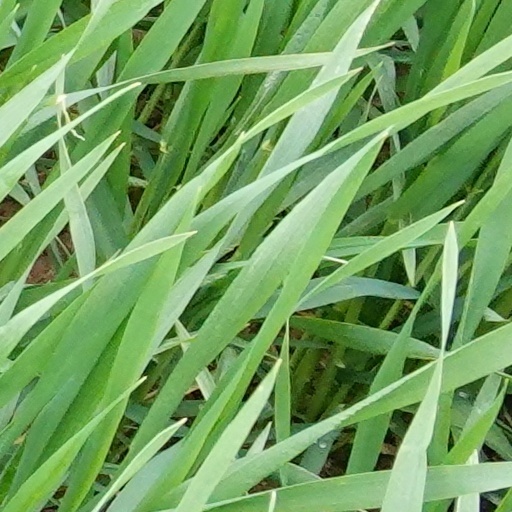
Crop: wheat